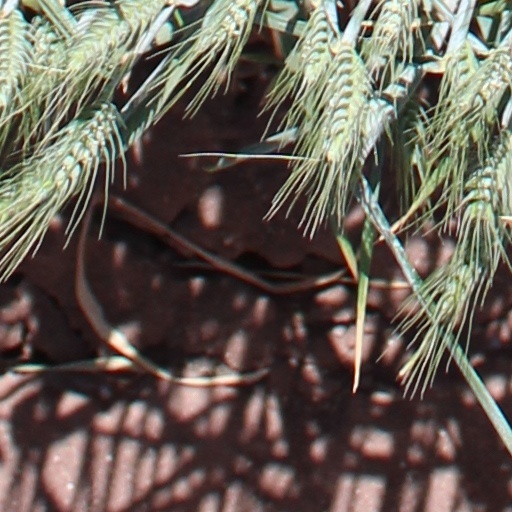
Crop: wheat